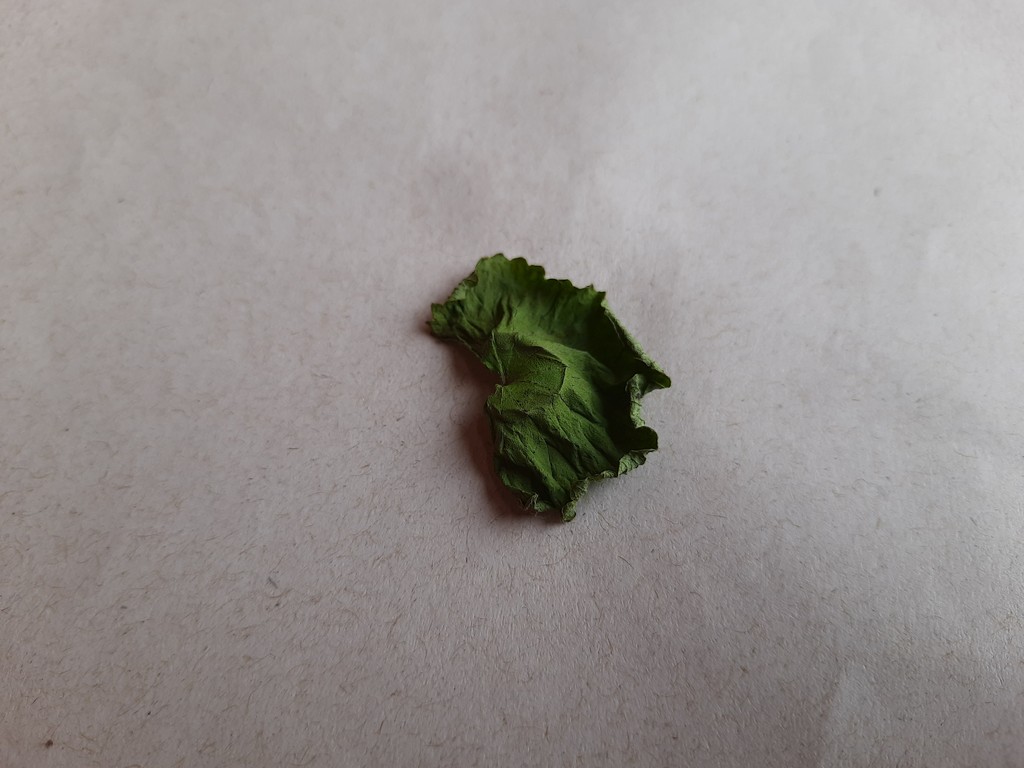
Label: Dried